Terrace houses in Australia

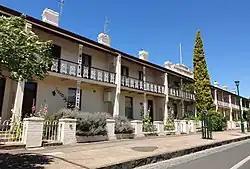
"Bowen Terrace", Orange (1876) A row of twelve houses.

Due to Sydney's higher density, most terraces tend to be taller than those found in other cities. Three-storey terrace rows are common, and it is not unusual to find terrace houses of up to four storeys, while some rare five-storey examples exist such as "Hortonbridge Terrace", Potts Point. During the 1840s-1880s, the basic silhouette (three-storeys with a two-storey verandah) of the influential "Lyons Terrace" was copied repeatedly by terraces such as "Carlton Terrace", Wynyard";" "Carlingford Terrace", Surry Hills; "Young Street Terraces", Sydney (1875); "Lawrenny Terrace", Surry Hills; "Hughenden Terrace", Petersham (1884); and "Herberto Terrace", Glebe (1885). Sometimes, all three levels were adorned with filigree screens, such as at "Katoomba House", Millers Point (c.1885). The four-storey "Milton Terrace", Millers Point (1880-1882) features three levels above ground, and a basement level below. Perhaps one of the finest terrace rows in Sydney is the four-storeyed "Brent Terrace", Elizabeth Bay (c.1897). Praised for its ""florid ornateness"," this magnificent row of eight features three levels of matching of cast iron lace from the foundry of Dash & Wise.